Piriyilla Naam

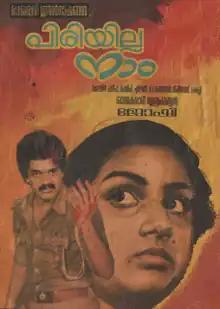
Promotional Poster

Piriyilla Naam is a 1984 Indian Malayalam-language film, directed and produced by Joshiy. The film stars Prem Nazir and Shankar, supported by Jose, Jose Prakash and Krishnachandran. The film's score was composed by K. V. Mahadevan.